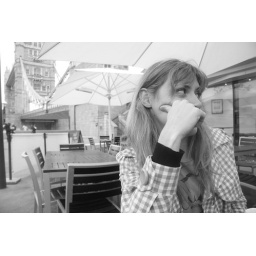
me with tower bridge in the background 06 nov 09. I didn't take this - obviously.